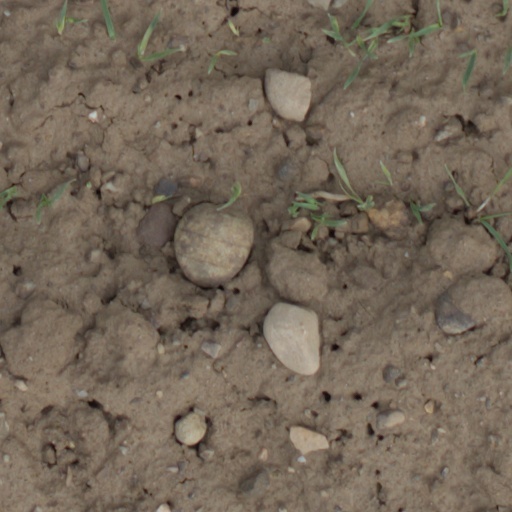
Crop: wheat